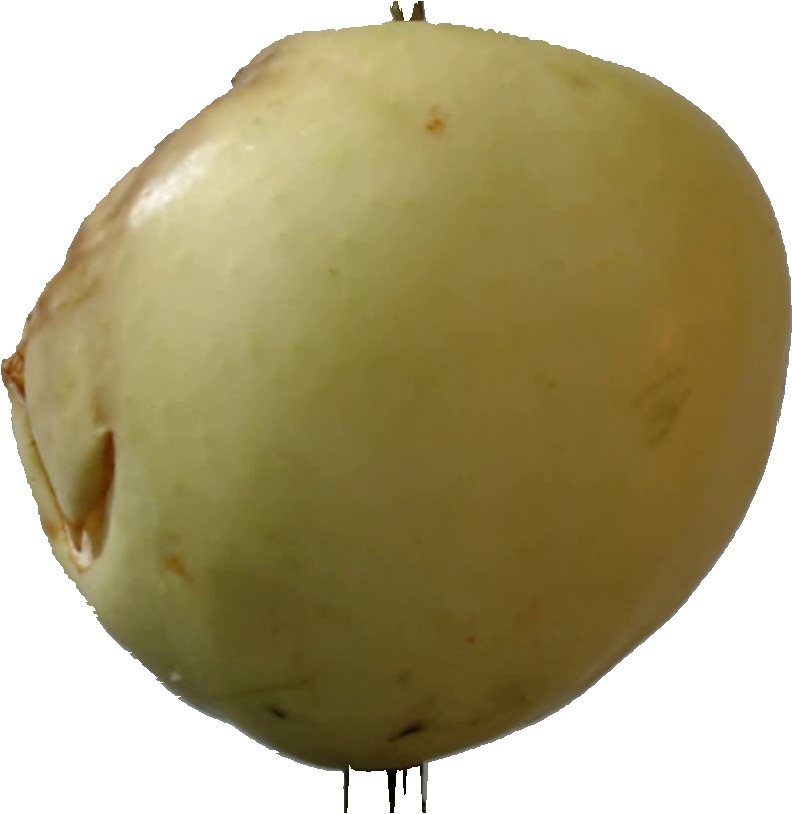
Label: apple_hit_1